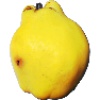
Label: Quince 1